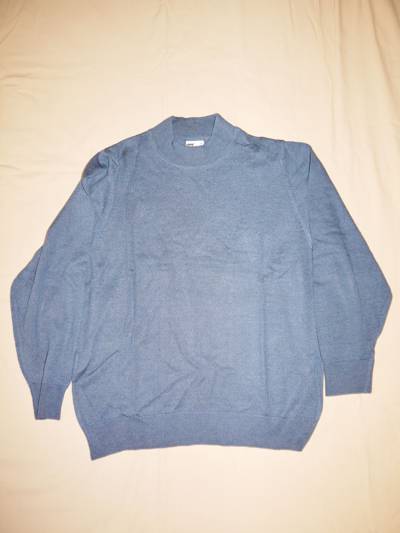
Waste category: clothes